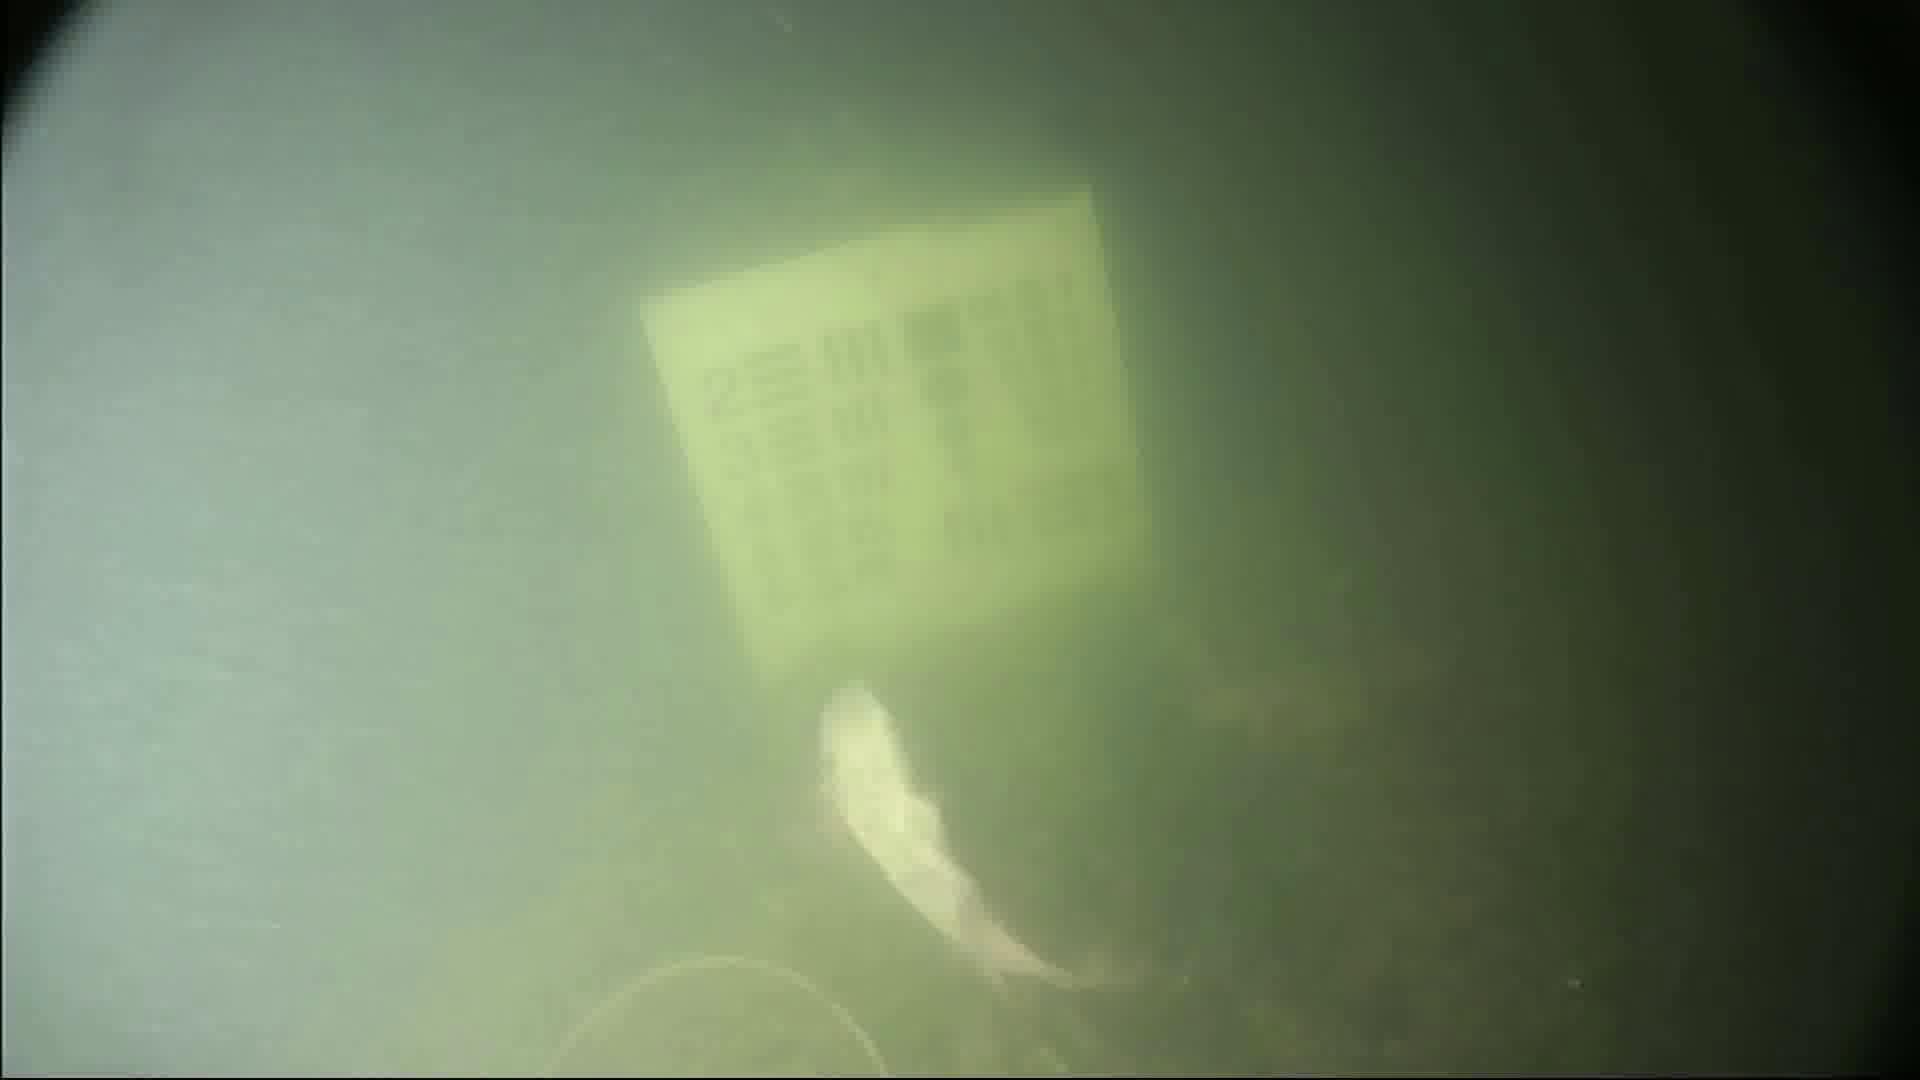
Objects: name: fish